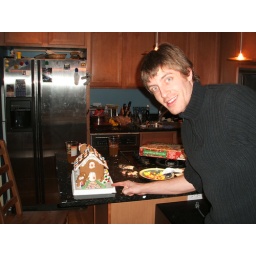
Gingerbread house made by Alyssa and Amy. Matt added the green things.